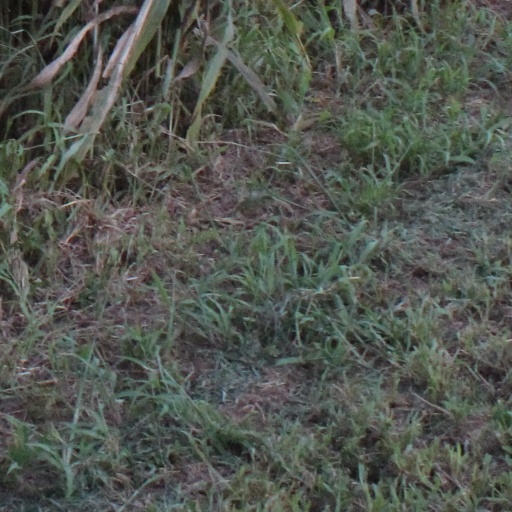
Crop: sorghum